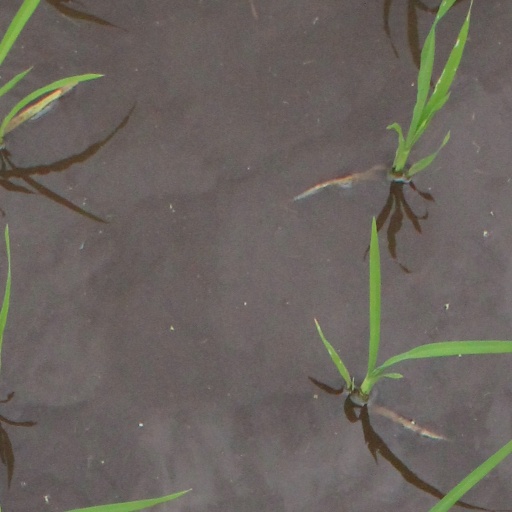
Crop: rice